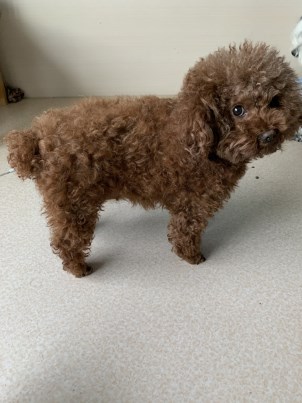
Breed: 7449-n000128-teddy